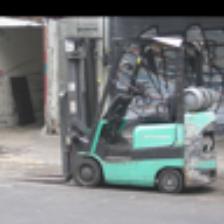
Label: NonHuman